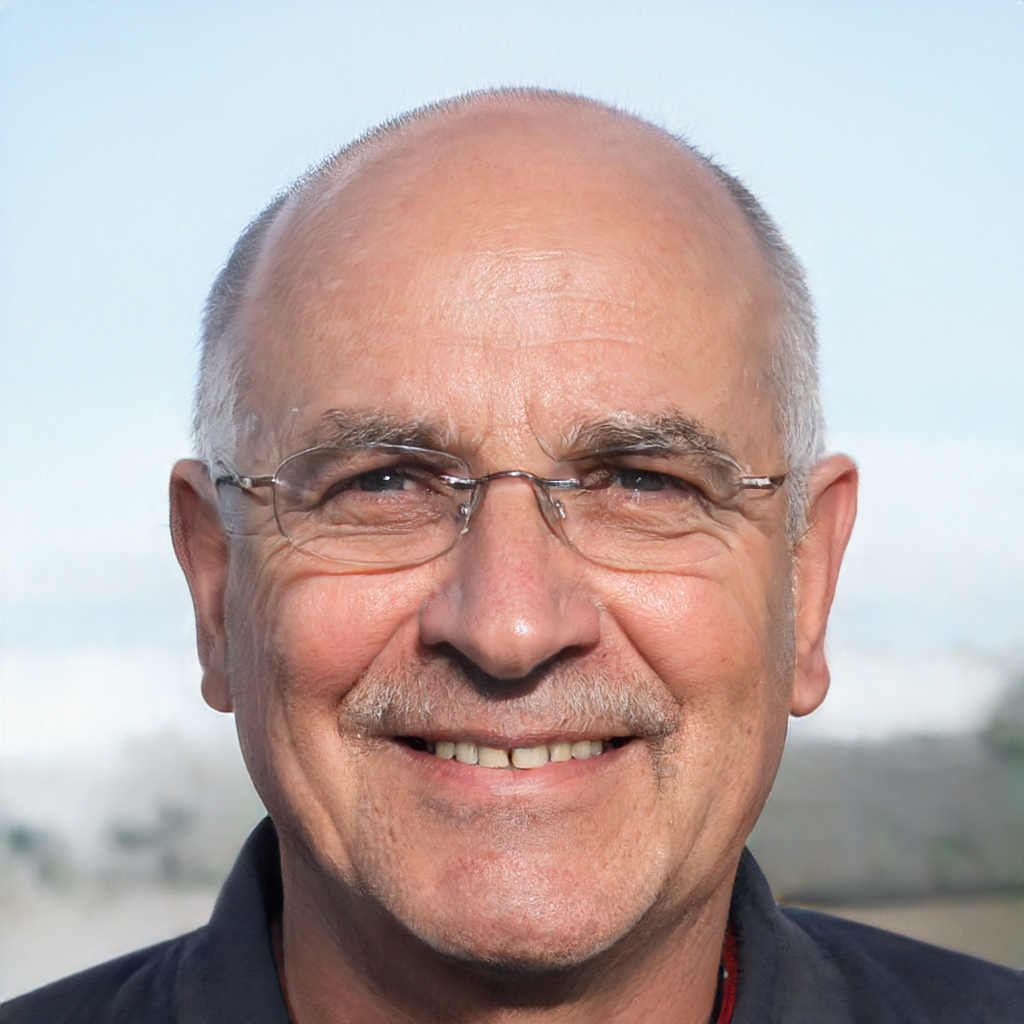
Gender: Male